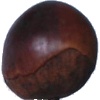
Label: chestnut